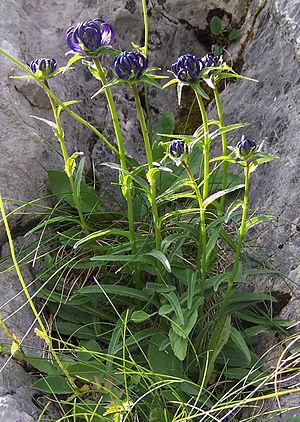
Cette liste de Tracheophyta de Bosnie-Herzégovine, ainsi que d’espèces introduites est un aperçu incomplet d’espèces de mousses, de fougères, de gymnospermes et d’angiospermes citées dans la littérature disponible en langues bosniaque, croate, serbe et serbo-croate. Cet aperçu n’inclue pas des espèces cultivées ni celles occasionnellement introduites.